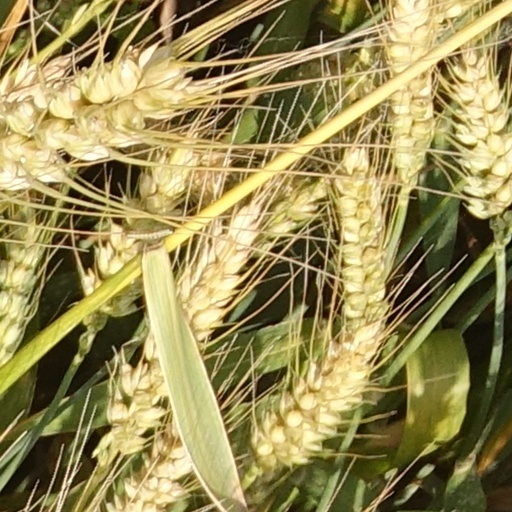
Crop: wheat